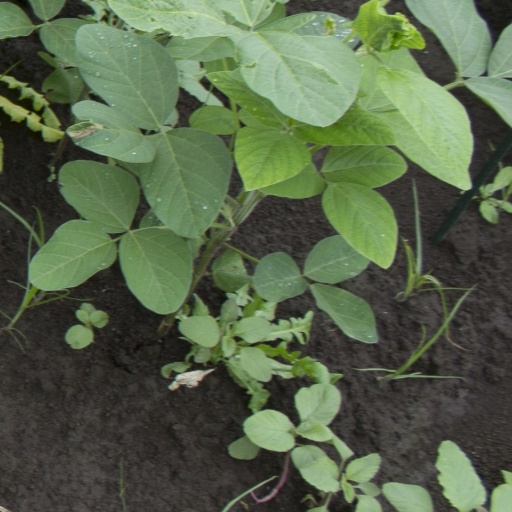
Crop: soybean